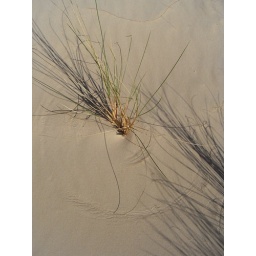
Zen Circle in sand - wind and grass